England in the Late Middle Ages

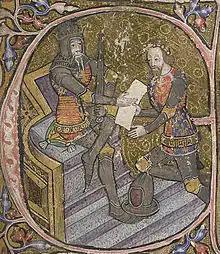
Edward, the Black Prince is granted Aquitaine by his father King Edward III. Initial letter "E" of miniature, 1390; British Library, shelfmark: Cotton MS Nero D VI, f.31

According to the chronicle of the grey friars at King's Lynn, the plague arrived by ship from Gascony to Melcombe in Dorsettoday normally referred to as Weymouthshortly before "the Feast of St. John The Baptist" on 24 June 1348. From Weymouth the disease spread rapidly across the south-west. The first major city to be struck was Bristol. London was reached in the autumn of 1348, before most of the surrounding countryside. This had certainly happened by November, though according to some accounts as early as 29 September. The full effect of the plague was felt in the capital early the next year. Conditions in London were ideal for the plague: the streets were narrow and flowing with sewage, and houses were overcrowded and poorly ventilated. By March 1349 the disease was spreading in a haphazard way across all of southern England. During the first half of 1349 the Black Death spread northwards. A second front opened up when the plague arrived by ship at the Humber, from where it spread both south and north. In May it reached York, and during the summer months of June, July and August, it ravaged the north. Certain northern counties, like Durham and Cumberland, had been the victim of violent incursions from the Scots, and were therefore left particularly vulnerable to the devastations of the plague. Pestilence is less virulent during the winter months, and spreads less rapidly. The Black Death in England had survived the winter of 1348–49, but during the following winter it ended, and by December 1349 conditions were returning to relative normalcy. It had taken the disease approximately 500 days to traverse the entire country. The Black Death brought a halt to Edward's campaigns by killing between a third to more than half of his subjects. The king passed the Ordinance of Labourers and the Statute of Labourers in response to the shortage of labour and social unrest that followed the plague. The labour laws were ineffectively enforced and the repressive measures caused resentment.